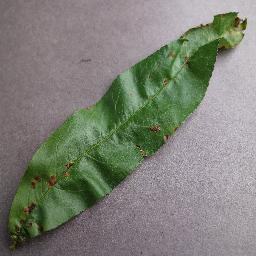
Label: Peach___Bacterial_spot